Zeppelin-Lindau Gs.I

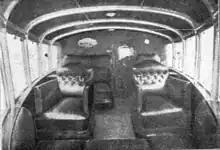
Dornier Gs.II cabin

The other major changes were to the passenger and crew accommodation and to the tail. The bulbous cabin of the Gs.I was removed and a new, longer cabin built under the original deckline, stretching back to the plane of the forward propeller. It could hold eight, or nine "at a pinch". To the rear of the cabin there was a luggage hold and, behind that, the fuel tanks. The pilot and mechanic also sat to the rear of the cabin, raised to deck level and behind the propeller, in an open, side-by-side seat cockpit.